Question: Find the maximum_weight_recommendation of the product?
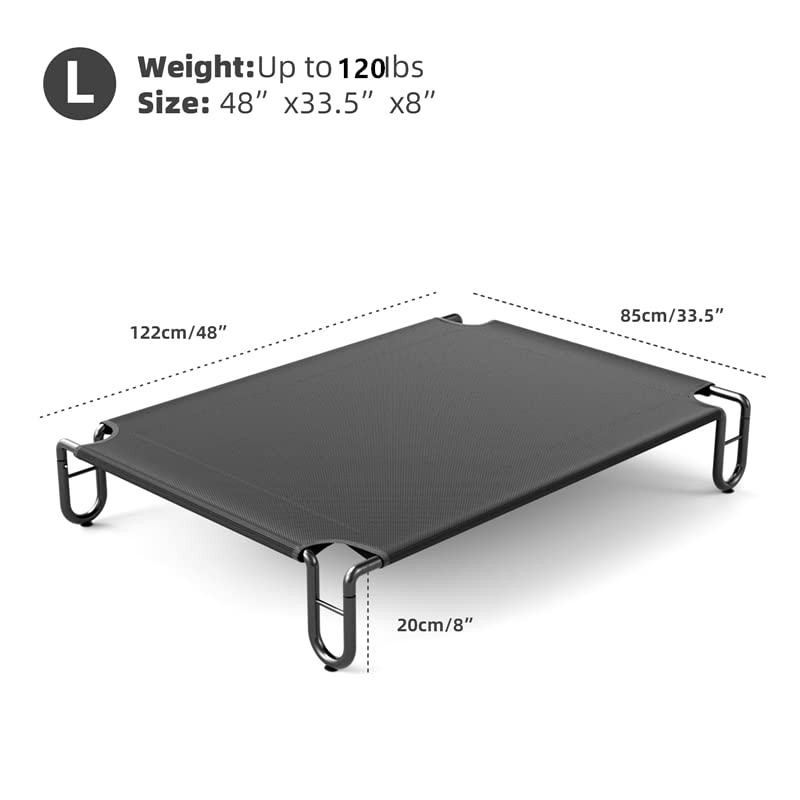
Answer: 120 pound